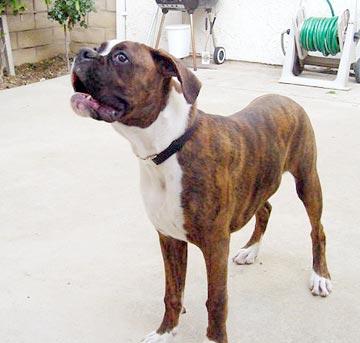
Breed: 225-n000082-boxer